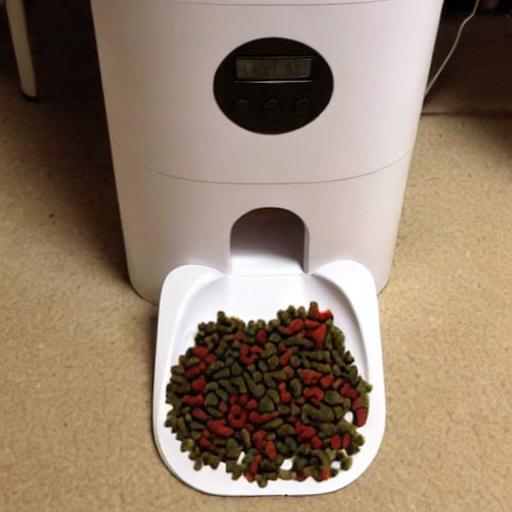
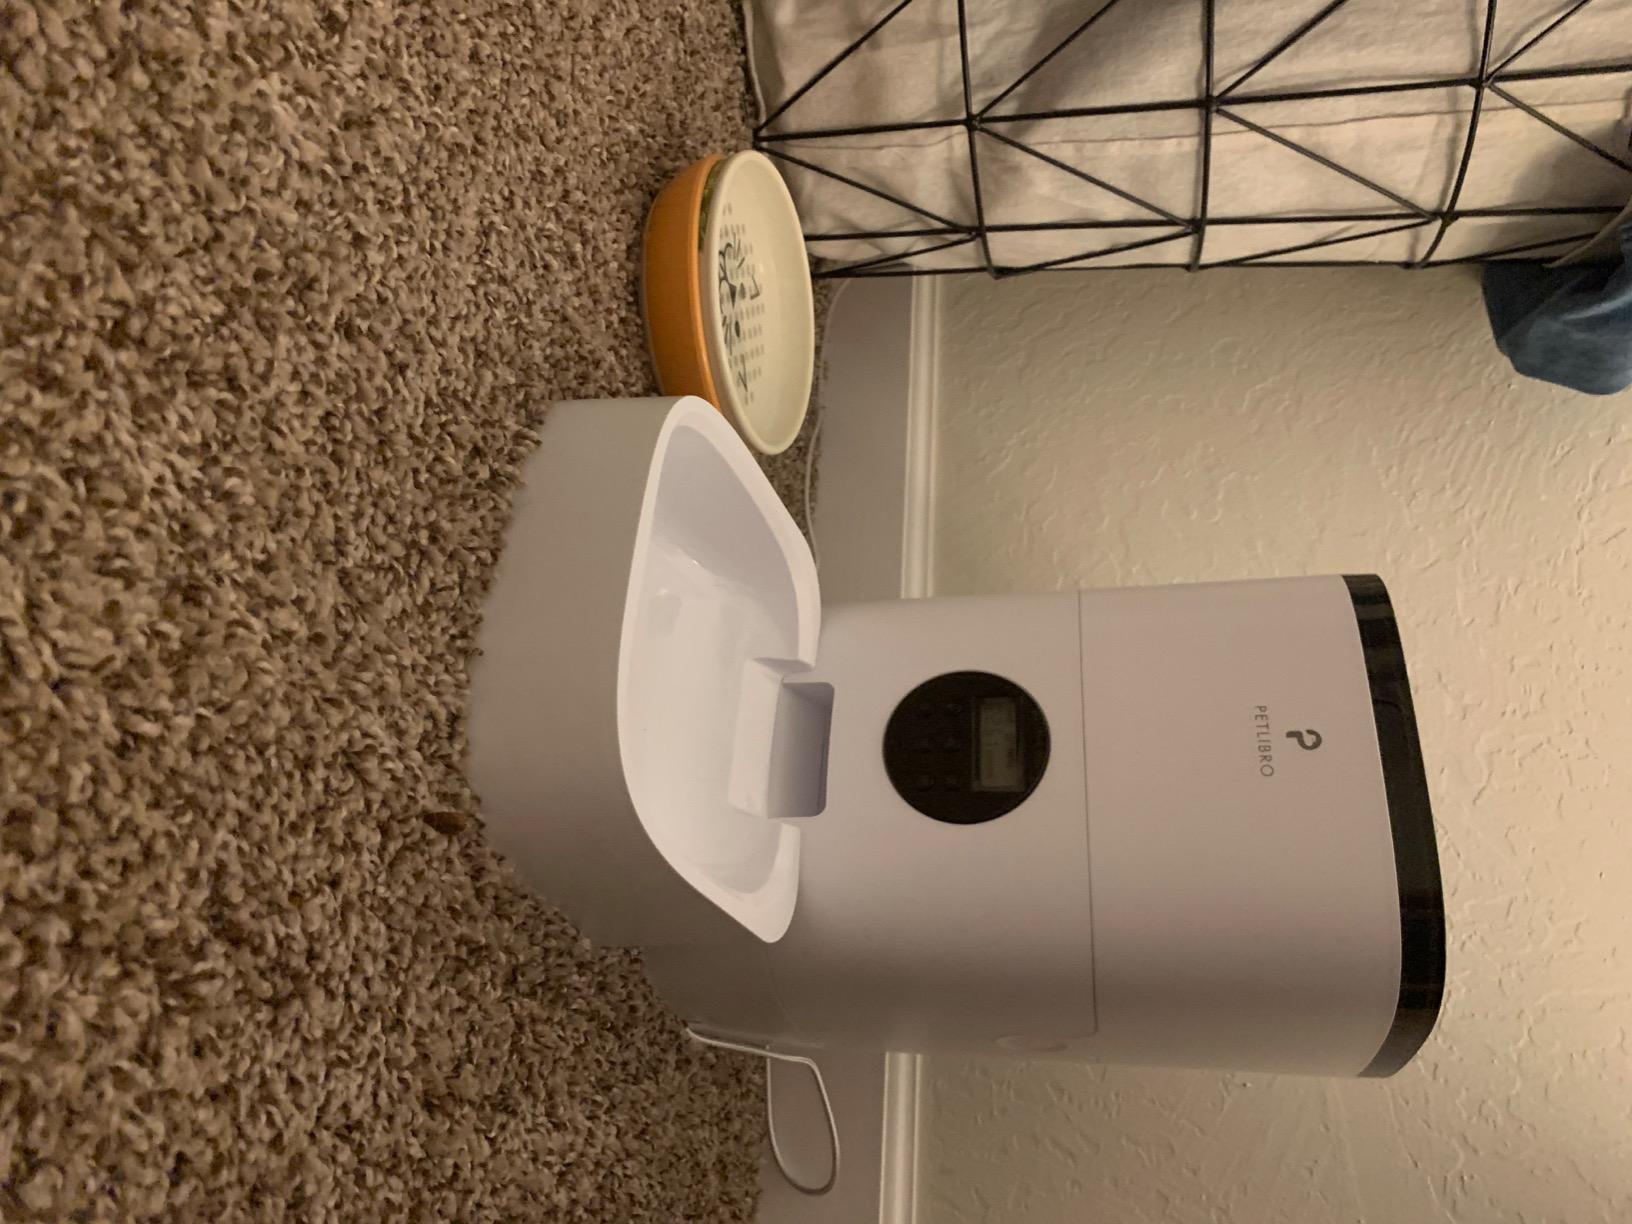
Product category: items_feeder
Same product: no